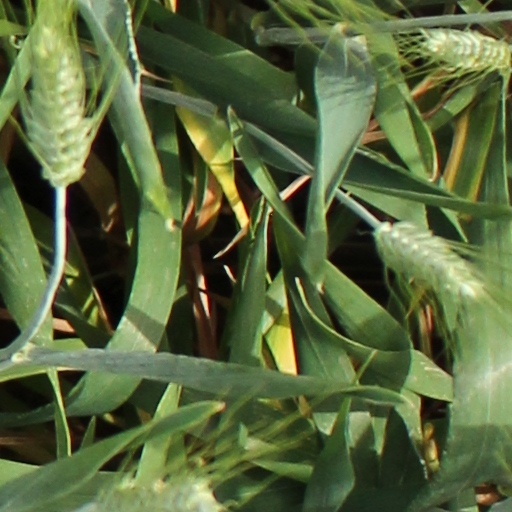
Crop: wheat